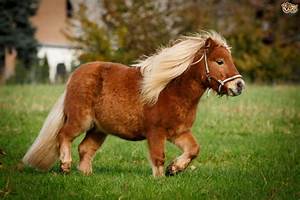
Label: horse